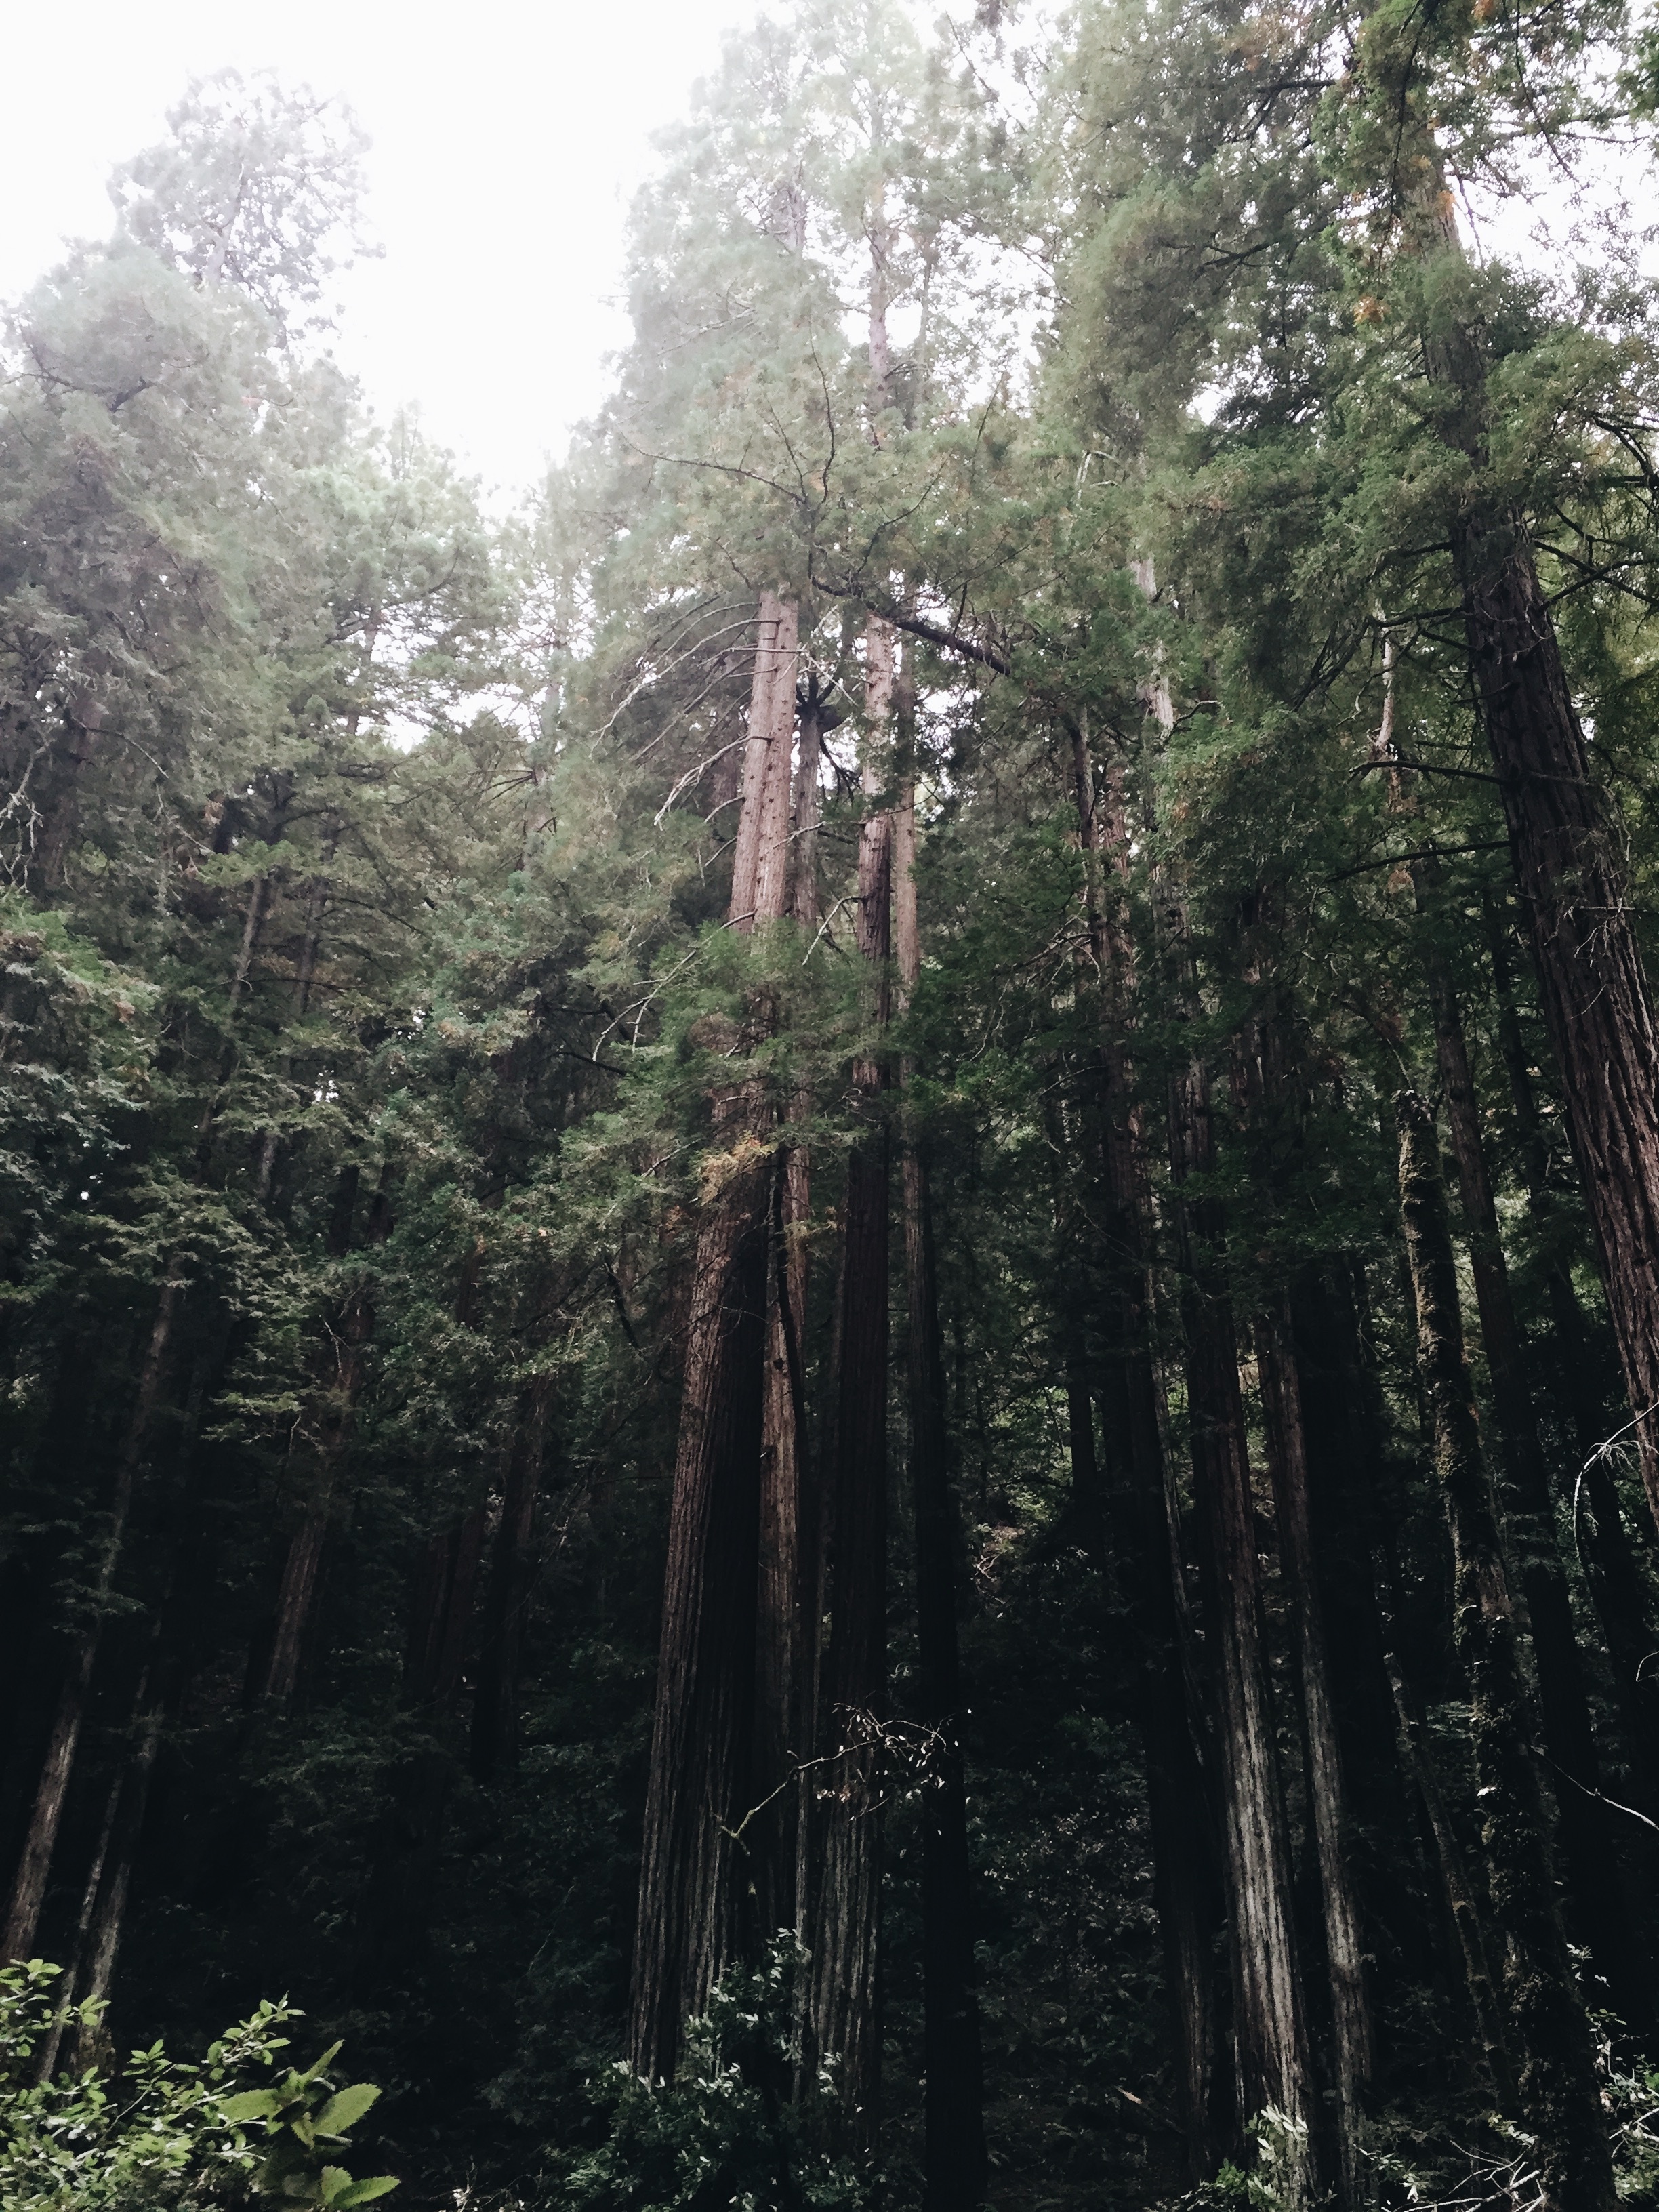
tree, forest, wilderness, branch, plant, trail, flower, jungle, vegetation, rainforest, woodland, habitat, ecosystem, biome, old growth forest, natural environment, geographical feature, woody plant, temperate broadleaf and mixed forest, temperate coniferous forest